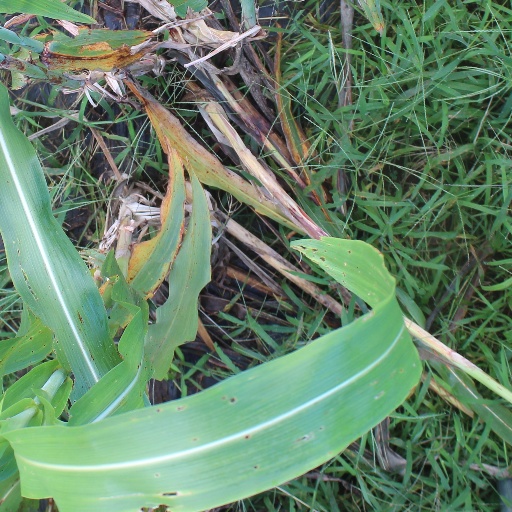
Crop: sorghum